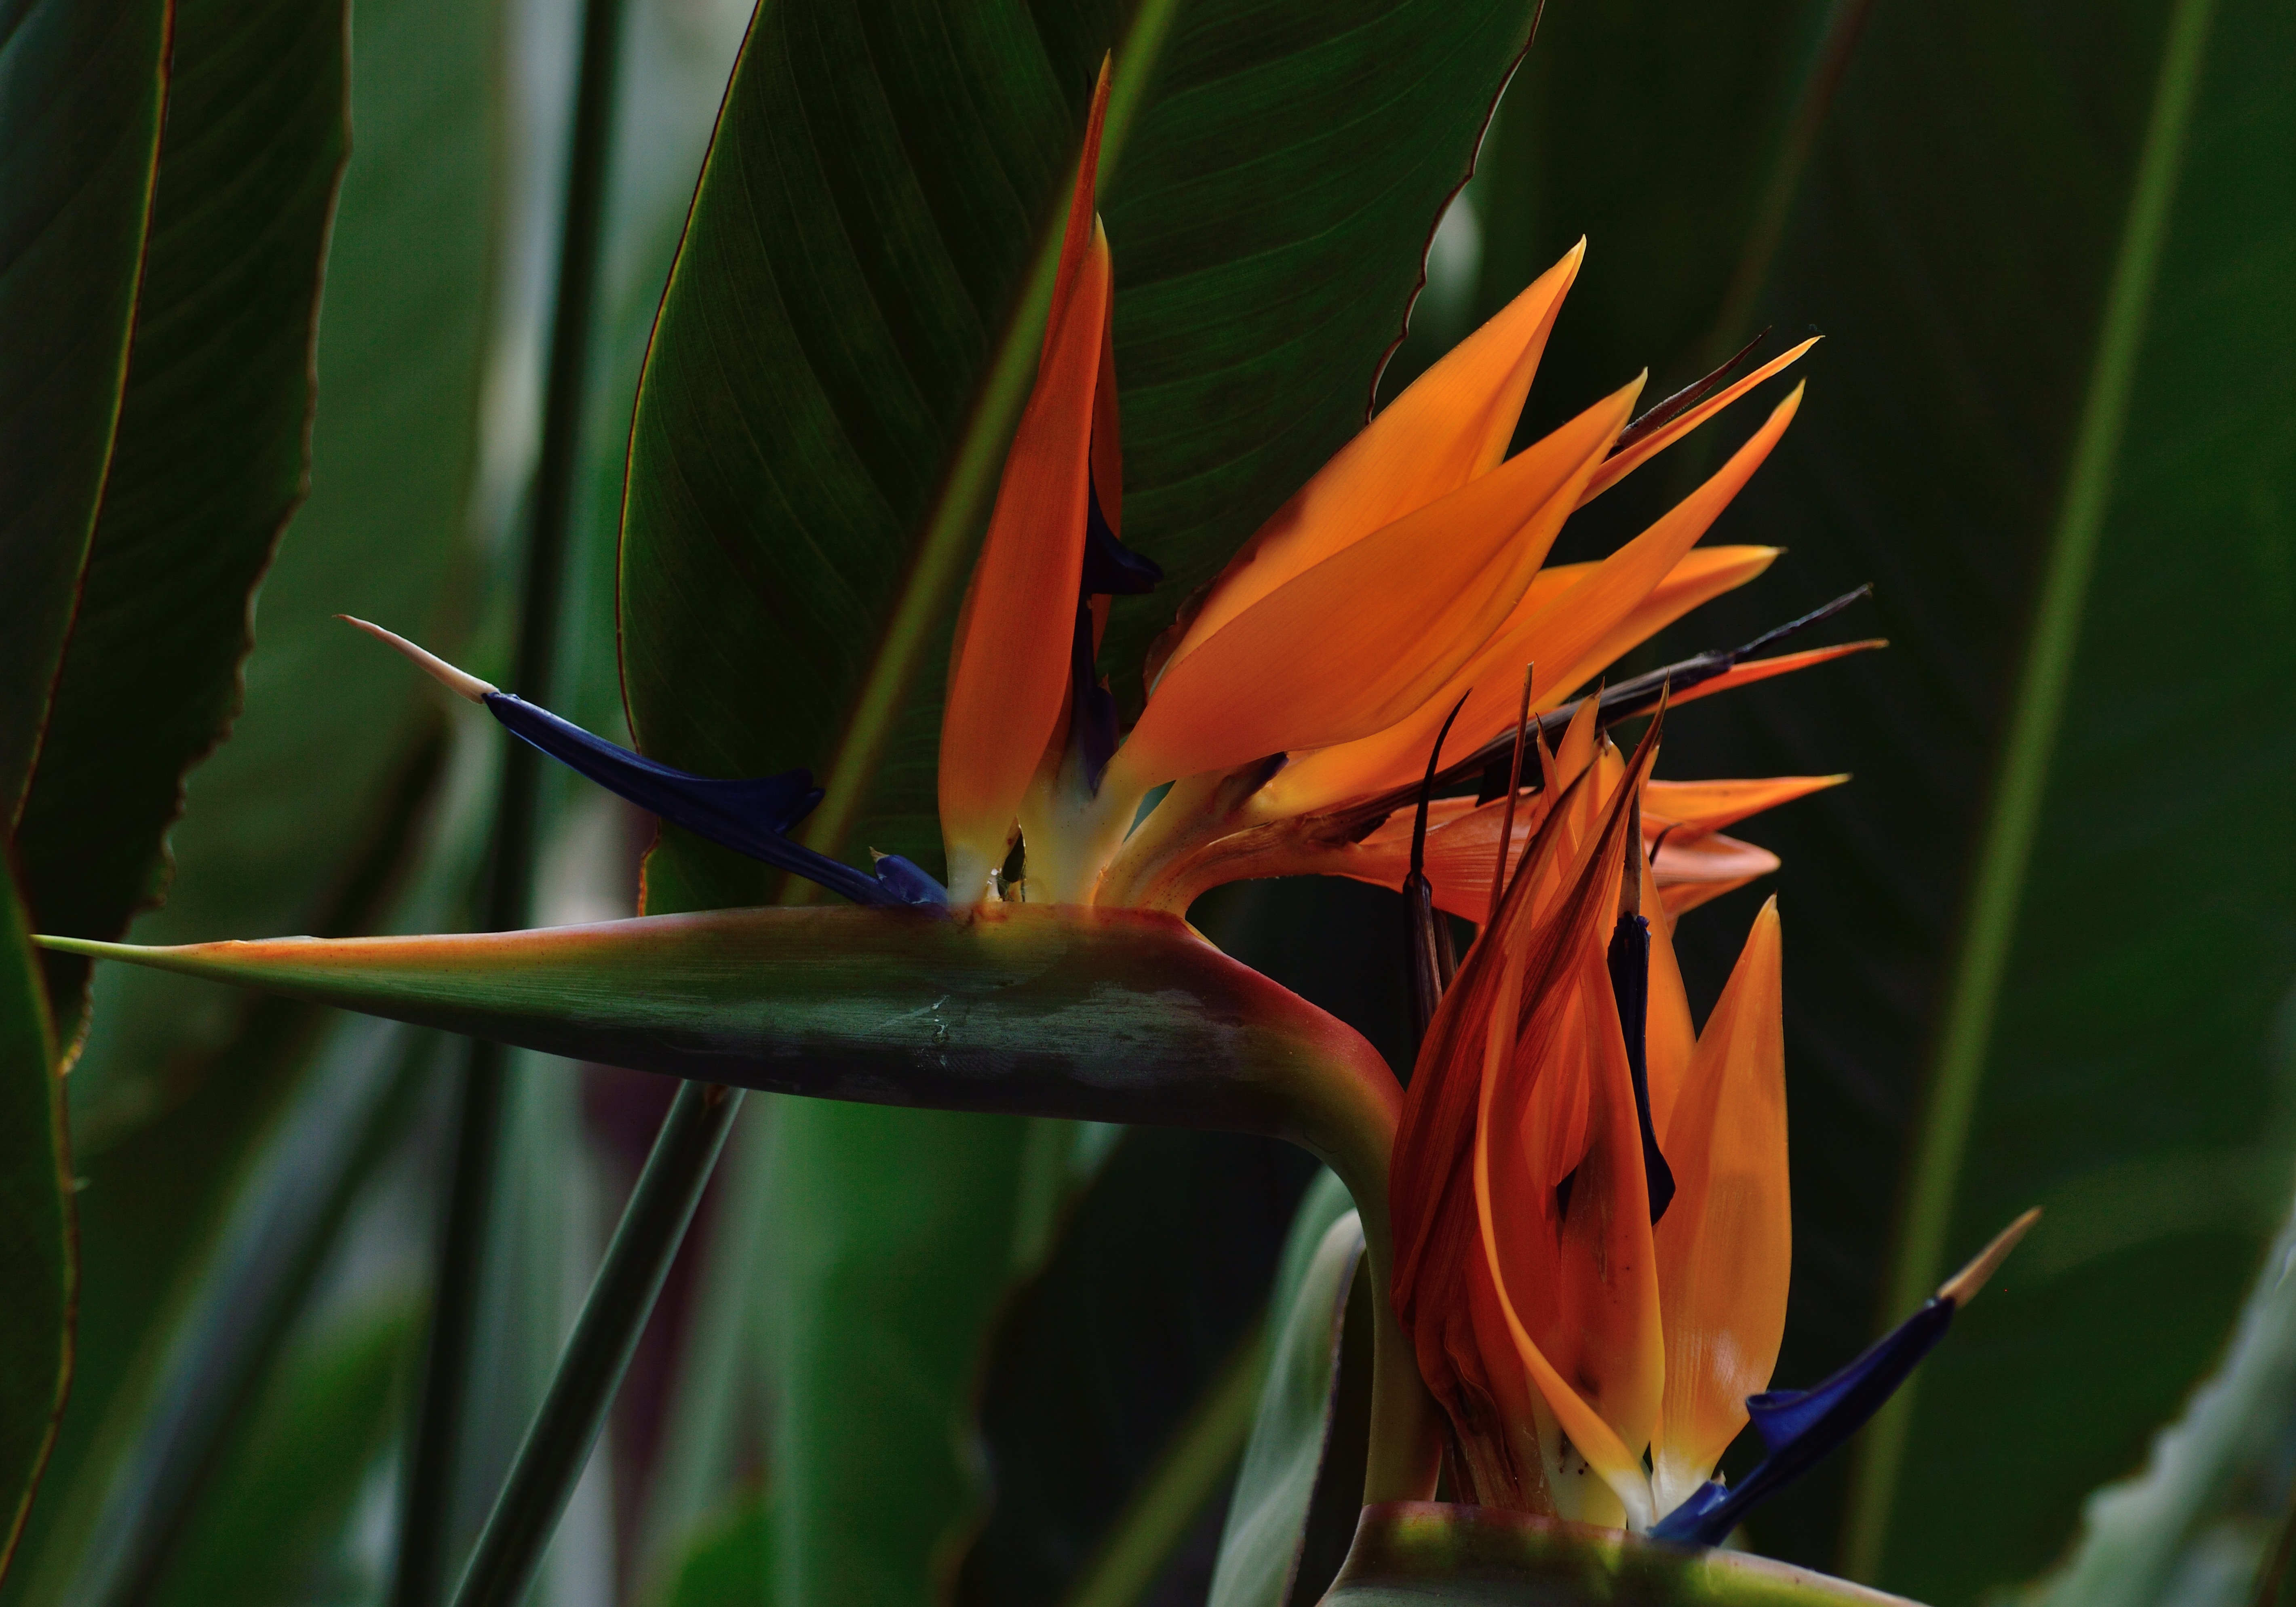
nature, plant, leaf, flower, green, tropical, botany, yellow, flora, fauna, wildflower, close up, tropics, heliconia, macro photography, flowering plant, bird of paradise, plant stem, land plant, royal botanical gardens, hamilton ontario, spike petals